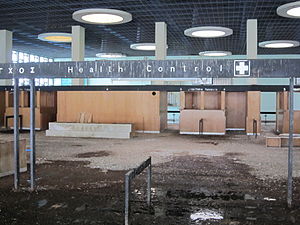
Nicosia Internationale Lufthavn / Historie
Hygieinekontrollen i den forladte terminalbygning.
Nicosia Internationale Lufthavn er en stort set forladt lufthavn i Cypern. Lufthavnen er beliggende vest for hovedstaden Nicosia i forstaden Lakatamia. Lufthavnen var oprindeligt landets primære lufthavn, men alt civil aktivitet standsede efter den tyrkiske invasion af Cypern i 1974. Lufthavnens primære funktion er i dag hovedkvarter for United Nations Peacekeeping Force in Cyprus.